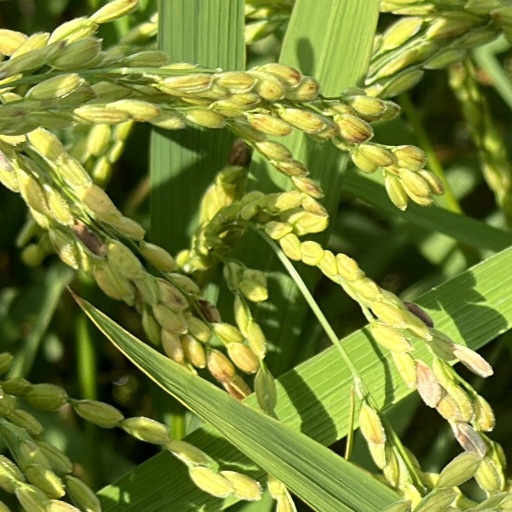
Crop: rice